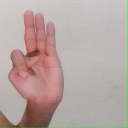
अक्षर: भ